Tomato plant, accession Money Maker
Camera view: horizontal (90 deg, fisheye); turntable rotation: 180 degrees
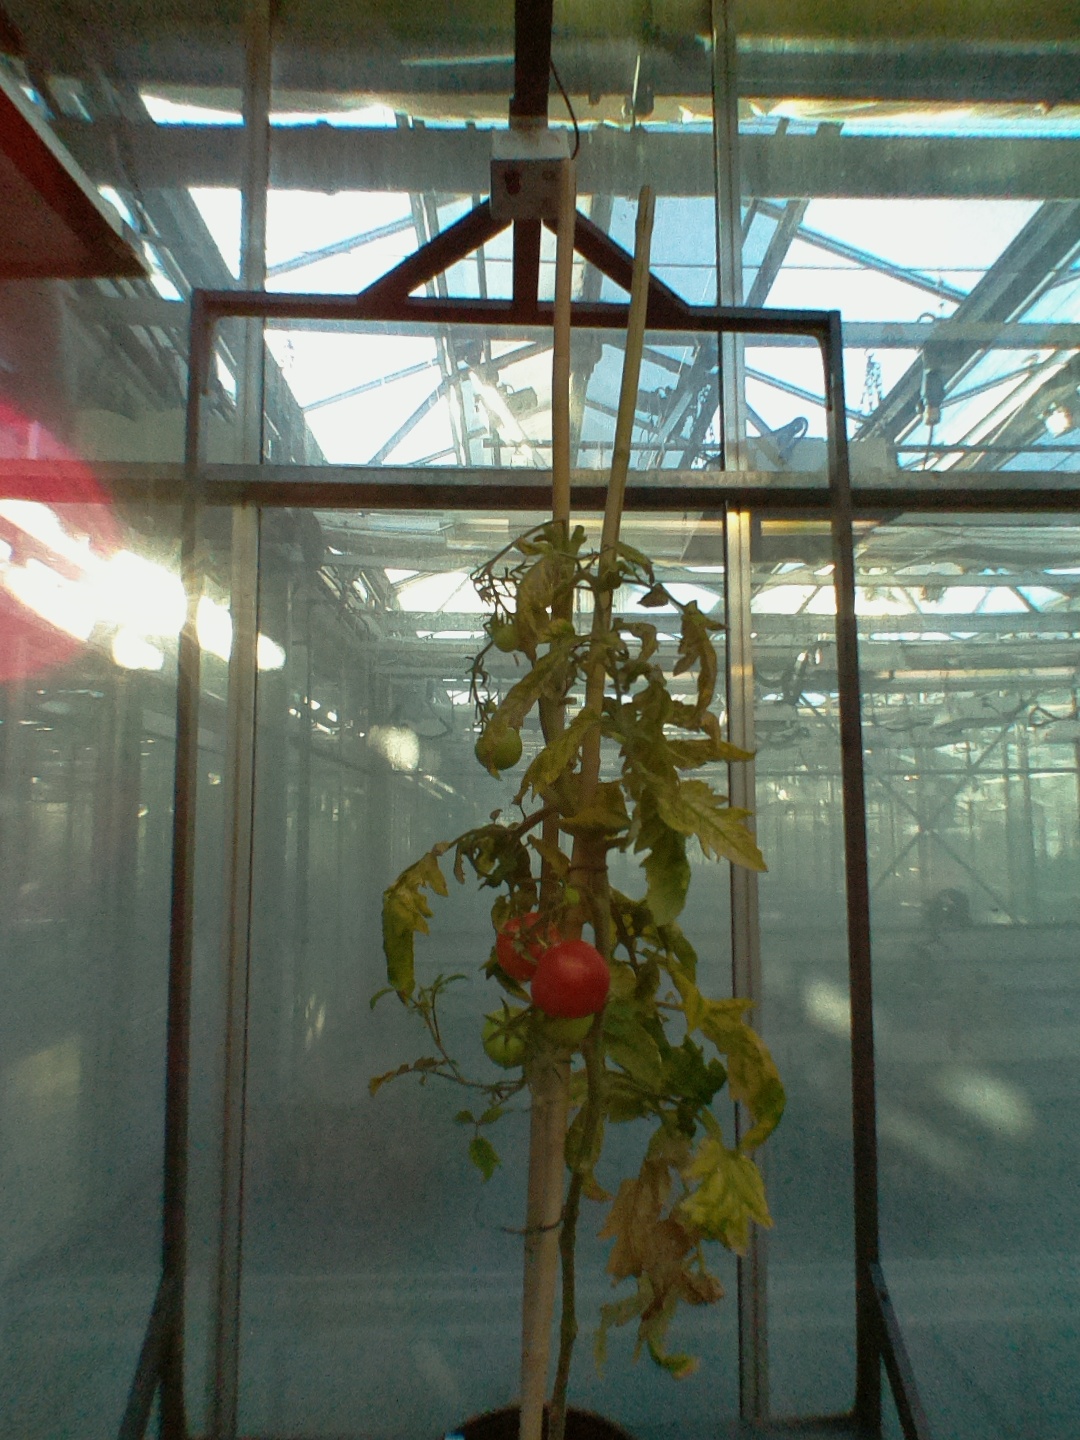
BBCH growth stage 82: 20%-30% of fruits show typical fully ripe color